Alfa Romeo in Formula One

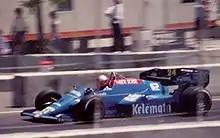
1984 Osella FA1F powered by an Alfa Romeo turbo engine

During the 1960s, several minor F1 teams used Alfa Romeo straight-4 engines in cars such as the LDS Mk1 and Mk2 (1962–1963 and 1965), the Cooper T53 (1962), and the De Tomaso F1 (1961). None of these teams scored a single Championships point.